Nerola

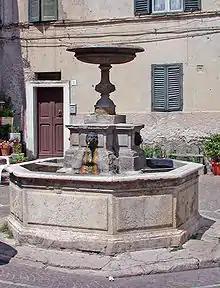
The fountain in the town hall square.

Nerola is a town and "comune" of the Metropolitan City of Rome, Latium, Italy.